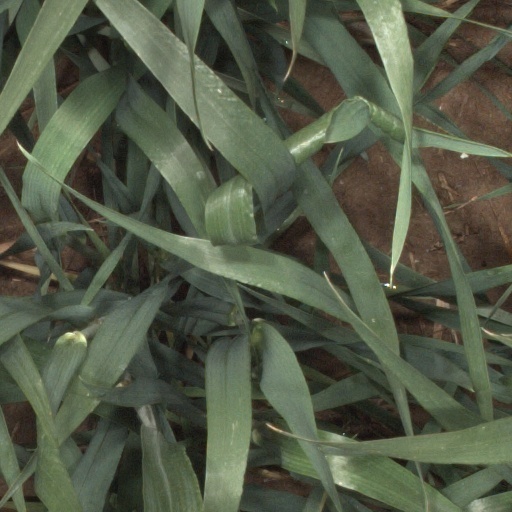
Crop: wheat